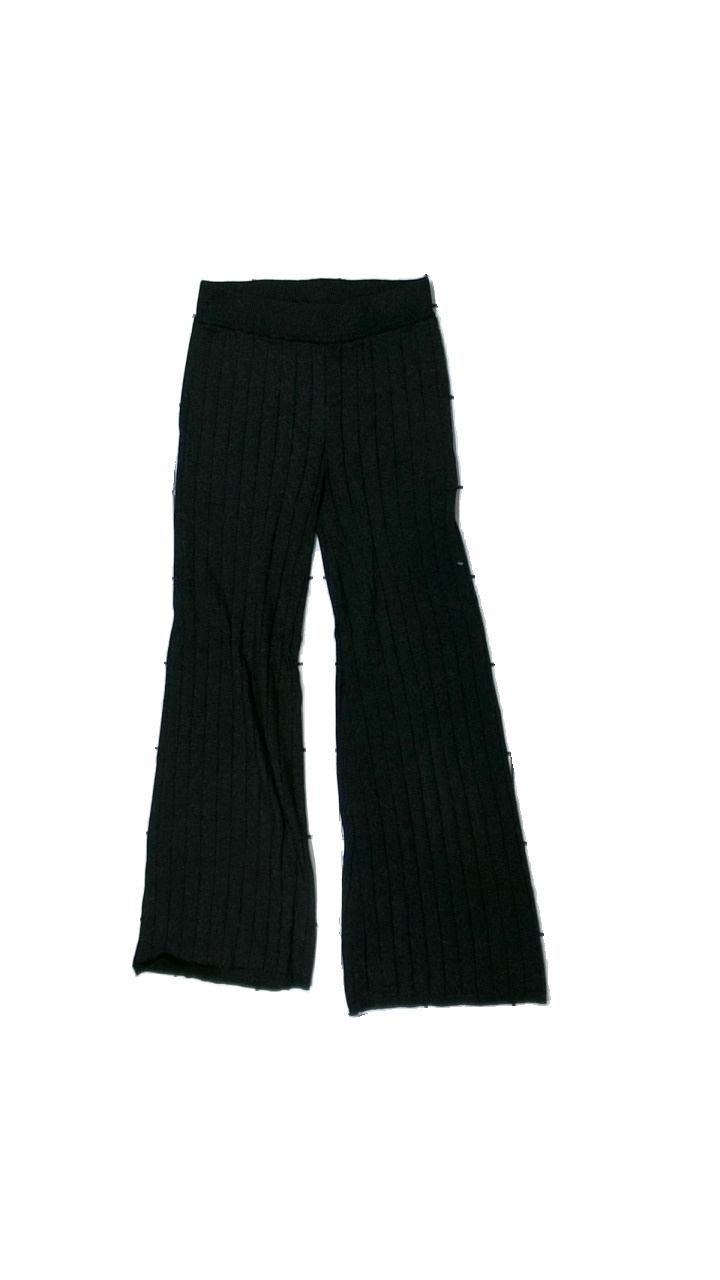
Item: Trousers (Children)
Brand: Zara
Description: svarta glittriga byxor, hål fram och flera lösa trådar
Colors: Black
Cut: Regular
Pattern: Glitter
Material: ?
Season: All
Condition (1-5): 3
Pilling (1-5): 5
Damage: hål
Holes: Major
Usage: Export
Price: <50